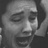
Emotion: surprise